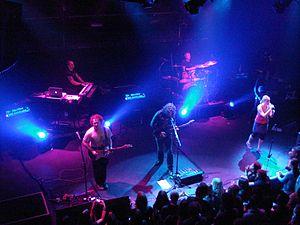
Cet article présente une liste de groupes de metal gothique.